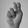
ASL letter: N